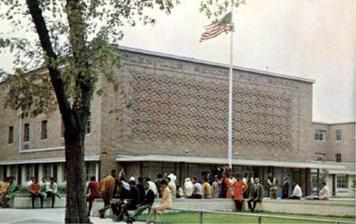
Building: Glenville High School
Country: United States of America
Year built: 1964
Public coeducational high school in Cleveland, Ohio For the former Glenville High School in Nebraska, see Glenville School (Glenvil, Nebraska) . Glenville High School Glenville High School 1966 Address 650 East 113th Street Cleveland , ( Cuyahoga County ) , Ohio 44108 United States Coordinates 41°32′21″N 81°36′24″W / 41.53917°N 81.60667°W / 41.53917; -81.60667 Information Type Public , Coeducational high school Established 1892 Status Active Superintendent Eric Gordon Principal Jacqueline Bell,Latonia Davis Grades 9 – 12 Enrollment 397 (2023–2024) Color(s) Red and Black Athletics conference Senate League Nickname The Ville Team name Tarblooders Accreditation North Central Association of Colleges and Schools Newspaper The Torch (1910s – c.1993) Website https://www.clevelandmetroschools.org/glenville Glenville High School is a public high school in the Glenville area on the East Side of Cleveland, Ohio .  The school is part of the Cleveland Metropolitan School District . The school originally resided at the former Oliver Wendell Holmes school (then The Doan Building) which formerly sat on the northeast corner of E. 105th and St. Clair then later moved to Parkwood and Everton in October 1904 as population grew. The current building was built in 1964 and is located at E. 113th and St. Clair. Community The Village of Glenville was incorporated in 1870, and was annexed by the City of Cleveland in 1904. Glenville was known for its farmlands, glens of trees and summer leisuring for the wealthy during its early years. Having been initially settled by northern European immigrants, by the end of the World War I , the demographic began to shift with an influx of Jews . By the Great Depression , the Glenville neighborhood had become the epicenter of Cleveland's Jewish population, with the high school reflecting the change. Glenville's population remained in flux, with the demographic changing considerably since World War II . By the 1950s, the neighborhood was predominantly African-American , with the school's enrollment reflecting the shift accordingly. Superman Jerry Siegel (October 17, 1914 – January 28, 1996) and Joe Shuster (July 10, 1914 - July 30, 1992), co-creators of the DC Comics character Superman , both attended Glenville, with  Siegel working for the weekly student newspaper, The Torch in which he published the Tarzan parody, Goober the Mighty . Siegel and Shuster together also published what may have been the first SF fanzine, Cosmic Stories . Superman has since gone on to become one of the most recognized fictional characters of modern times. Athletics The school's athletic teams are called the Tarblooders. The school is most notable for its football team and track teams, both coached by Ted Ginn Sr. During the 2006 college football season, Glenville had seven of its graduates on the Ohio State Buckeyes football roster alone.  Several of those players were also members of the track and field team, which won five consecutive Ohio High School State Championships. In November 2009, Glenville's football team beat regional powerhouse Massillon to  become the first Cleveland Public school to advance to the State Final in OHSAA Playoff history. In 2022, Glenville won their first OHSAA football state championship in Division 4, becoming the first Cleveland Public school to win a state championship. Ohio High School Athletic Association State Championships Football - 2022, 2023 Boys Track - 1959, 1960, 1965, 1966, 1967, 1968, 1970, 1973, 1974, 1975, 2003, 2004, 2005, 2006, 2007, 2014, 2022, 2023 Robert Ware: "Bullet" Bobby Ware was inducted into the OHIO ASSOCIATION OF TRACK & CROSS COUNTRY COACHES HALL OF FAME in 2002.   Robert Ware, is arguably the greatest sprinter ever to attend the storied Cleveland Glenville High School where he won multiple State Meet Titles in relays, 100 and 220 yard dashes. His record-setting teams also won three championships in the 880 yard relay and three State Meet Titles in the same years of 1966, 1967, and 1968. Robert participated at Cuyahoga Community College and Western Kentucky University. Robert ran in the 1972 Olympic Trials. He also competed with the Philadelphia Pioneer Track Club when he ran the fastest time in the world as a member of the 400 meter relay in 1972. Notable alumni Benny Friedman Howard Metzenbaum Gordon Allport – Psychologist H. Leslie Adams – Composer Leon Bibb – TV news anchor Richard Bishop – National Football League (NFL) player Marvin Bower – Business theorist Bryant Browning – NFL player Christian Bryant – NFL player Coby Bryant – NFL player Frank Clark – NFL player Davon Coleman – NFL player Quincy Downing – Sprinter, hurdler and 800 metres runner Jayrone Elliott – NFL player Donnie Fletcher – NFL player Benny Friedman (1905–1982) – Hall of Fame NFL football quarterback Willie Gilbert – Playwright Ted Ginn Jr. – NFL player Maurice Goldman (1910–1984) – Composer, conductor. Donn Greenshields – NFL player Mark Gunn – NFL player Justin Hardee – NFL player Steve Harvey – Actor, comedian Willie Henry – NFL player Jermale Hines – NFL player Wilson Hirschfeld – Journalist Ross Hunter – Film producer Cardale Jones – NFL player Marshon Lattimore – NFL player Jerome Lawrence – Playwright Hal Lebovitz – Sportswriter, columnist Al Lerner – Pianist, composer Ruby Grant Martin – Lawyer, federal civil rights official Howard Metzenbaum – U.S. Senator Antwaun Molden – NFL player Jonathan Newsome – NFL player Ron O'Neal – Actor Max Ratner – Real estate developer Devine Redding – NFL player Arvell Reese – College football linebacker for the Ohio State Buckeyes Mike Robinson – NFL player Michael Shane – Lawyer, actor Joe Shuster – Co–creator of the comic book hero Superman Jerry Siegel – Co–creator of the comic book hero Superman. Patricia Haynes Smith – Member, Louisiana House of Representatives Troy Smith – Heisman Trophy winner, NFL player Ray Solomonoff – Founder of Artificial Intelligence Ollie Welf – Major League Baseball (MLB) player Jack Weston – Actor Michael R. White – Mayor, Cleveland Donte Whitner – NFL player Lindsey Witten – NFL player Pierre Woods – NFL player Chris Worley – NFL player Shane Wynn – NFL player Curtis Young – NFL player References